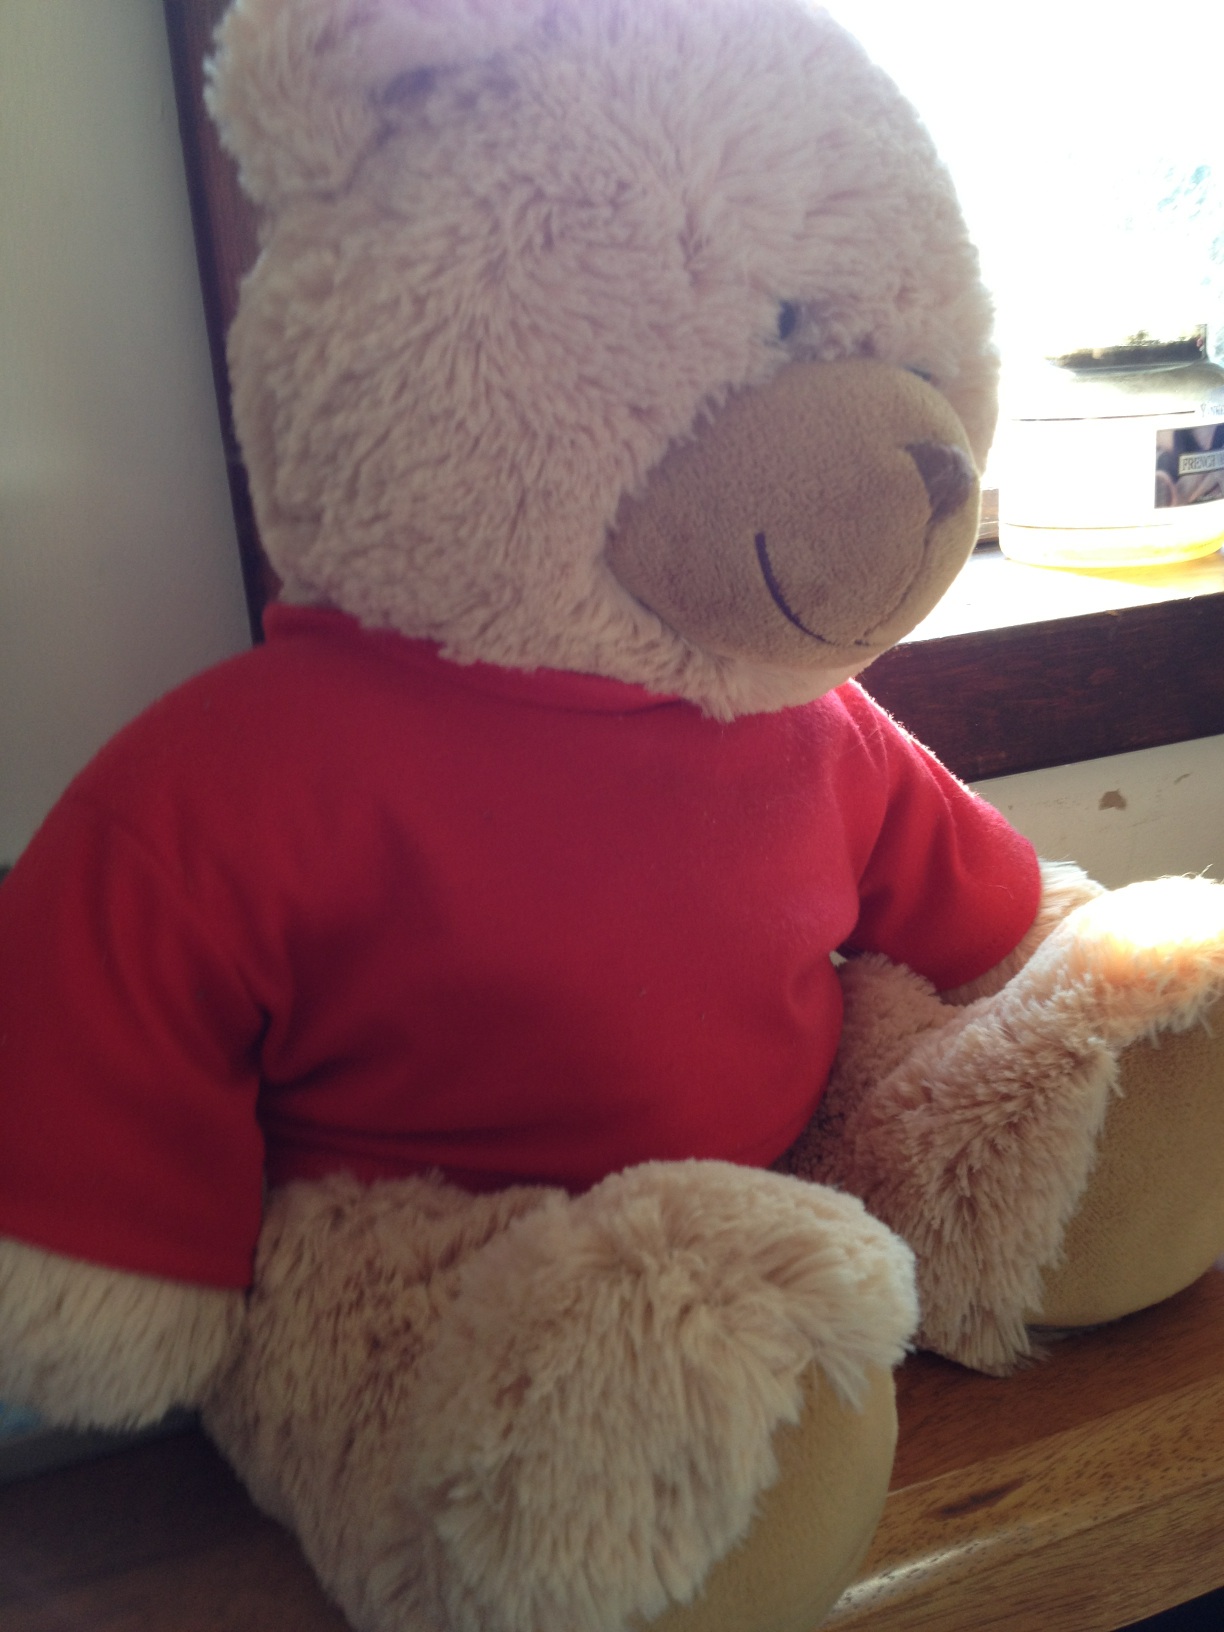Question: What color is the bear's shirt?
Answer: red